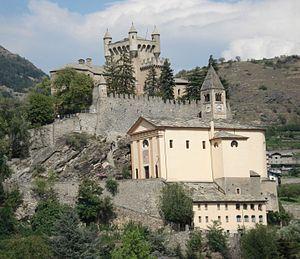
Les châteaux valdôtains sont nombreux et importants, et témoignent du passé illustre de cette petite région montagneuse, comme voie de passage alpine.
Le château de Saint-Pierre est un manoir situé à Saint-Pierre, en Vallée d'Aoste. Par son aspect charmant il est considéré, avec celui de Fénis.